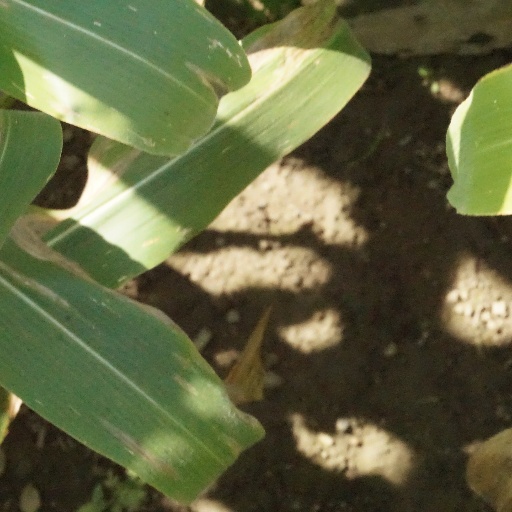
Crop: maize; corn